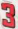
Number: 3